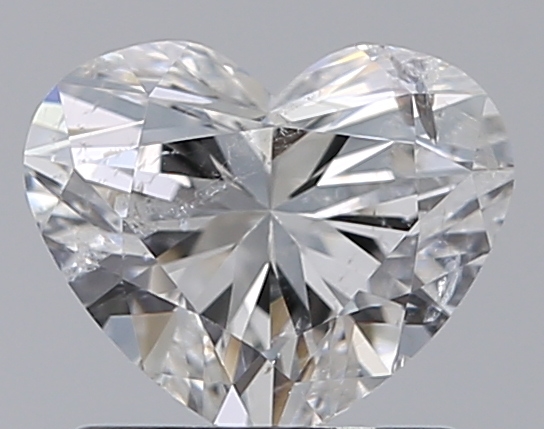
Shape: heart
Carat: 1
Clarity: SI2
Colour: F
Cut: VG
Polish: VG
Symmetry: VG
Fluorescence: N
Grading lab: IGI
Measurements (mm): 5.79 x 6.91 x 4.25